Kit Coleman

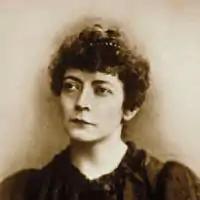

Kathleen Blake "Kit" Coleman (born Catherine Ferguson, 20 February 1856 – 16 May 1915) was an Irish-Canadian newspaper columnist. Coleman was one of the earliest accredited female war correspondents, covering the Spanish–American War for the "Toronto Daily Mail" in 1898. She served, also, as the first president of the Canadian Women's Press Club, an organization of women journalists.